Furukuchi Station

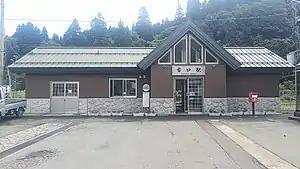
Furukuchi Station, August 2019

is a railway station in the town of Tozawa, Yamagata, Japan, operated by East Japan Railway Company (JR East).